Jonathan Addleton

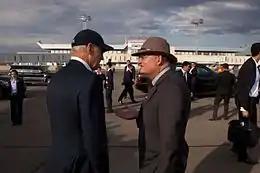
Vice President Joseph Biden talks with US Ambassador Jonathan Addleton at Ulaanbaatar's Chinggis Khan Airport, Aug. 2011

On April 6, 2013 Addleton was part of a group targeted by a suicide bomber as they walked to a local school to deliver textbooks in the Afghan city of Qalat. A suicide bomber's car exploded just outside the walls of the Provincial Reconstruction Team Zabul killing Foreign Service Officer Anne Smedinghoff, three U.S. service members and an Afghan interpreter. An Army report of the incident later noted that [Addleton] ""may have been the main target, although insurgents were perhaps targeting anyone partaking in the mission."" Addleton later wrote "Not a day goes by when I don't relive what happened on that cloudless morning, recalling every moment as it unfolded, reliving endlessly what might have been. I wish a dust storm had blown up out of nowhere, causing all flights to be canceled. I wish the outcome had been different. I wish I had been killed instead. But I somehow did survive, alone among the living."